Jenny Schecter

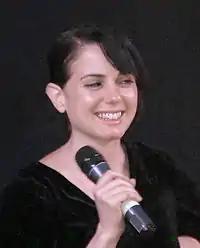
Mia Kirshner (pictured) played Jenny during all six seasons.

"New York" magazine also describe the series and how Jenny took on the whole character traits of the show: "Like Jenny, The L Word was, at any given moment, capricious, obnoxious, patronizing, fabulous, fun, sexy, non sequitur, overreaching, under-reaching, annoying, and yes, unforgettable. Not one other character besides Jenny embodied the whole character of the show." British lesbian magazine "Diva" call Jenny "the girl we love to hate." They also opined that "poor old Jenny didn't have much going for her from the start." That after her failed romances with Tim and Marina, she "got all pretentious" when she became an author. They also branded her the most hated lesbian character since Joan Ferguson (Maggie Kirkpatrick) on "", credited most of the hatred upscaling when she had her dog put down and praised Kirshner for rising to the challenge of playing her.